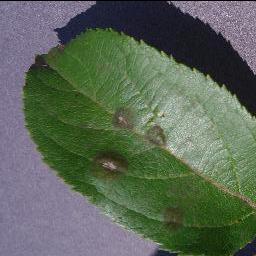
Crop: apple
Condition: scab